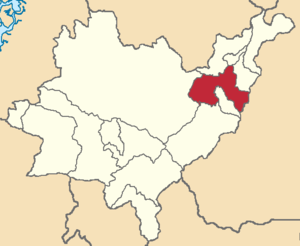
Gualaceo est un canton d'Équateur situé dans la province d'Azuay.